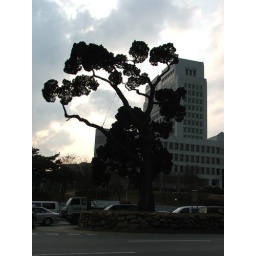
tree in road